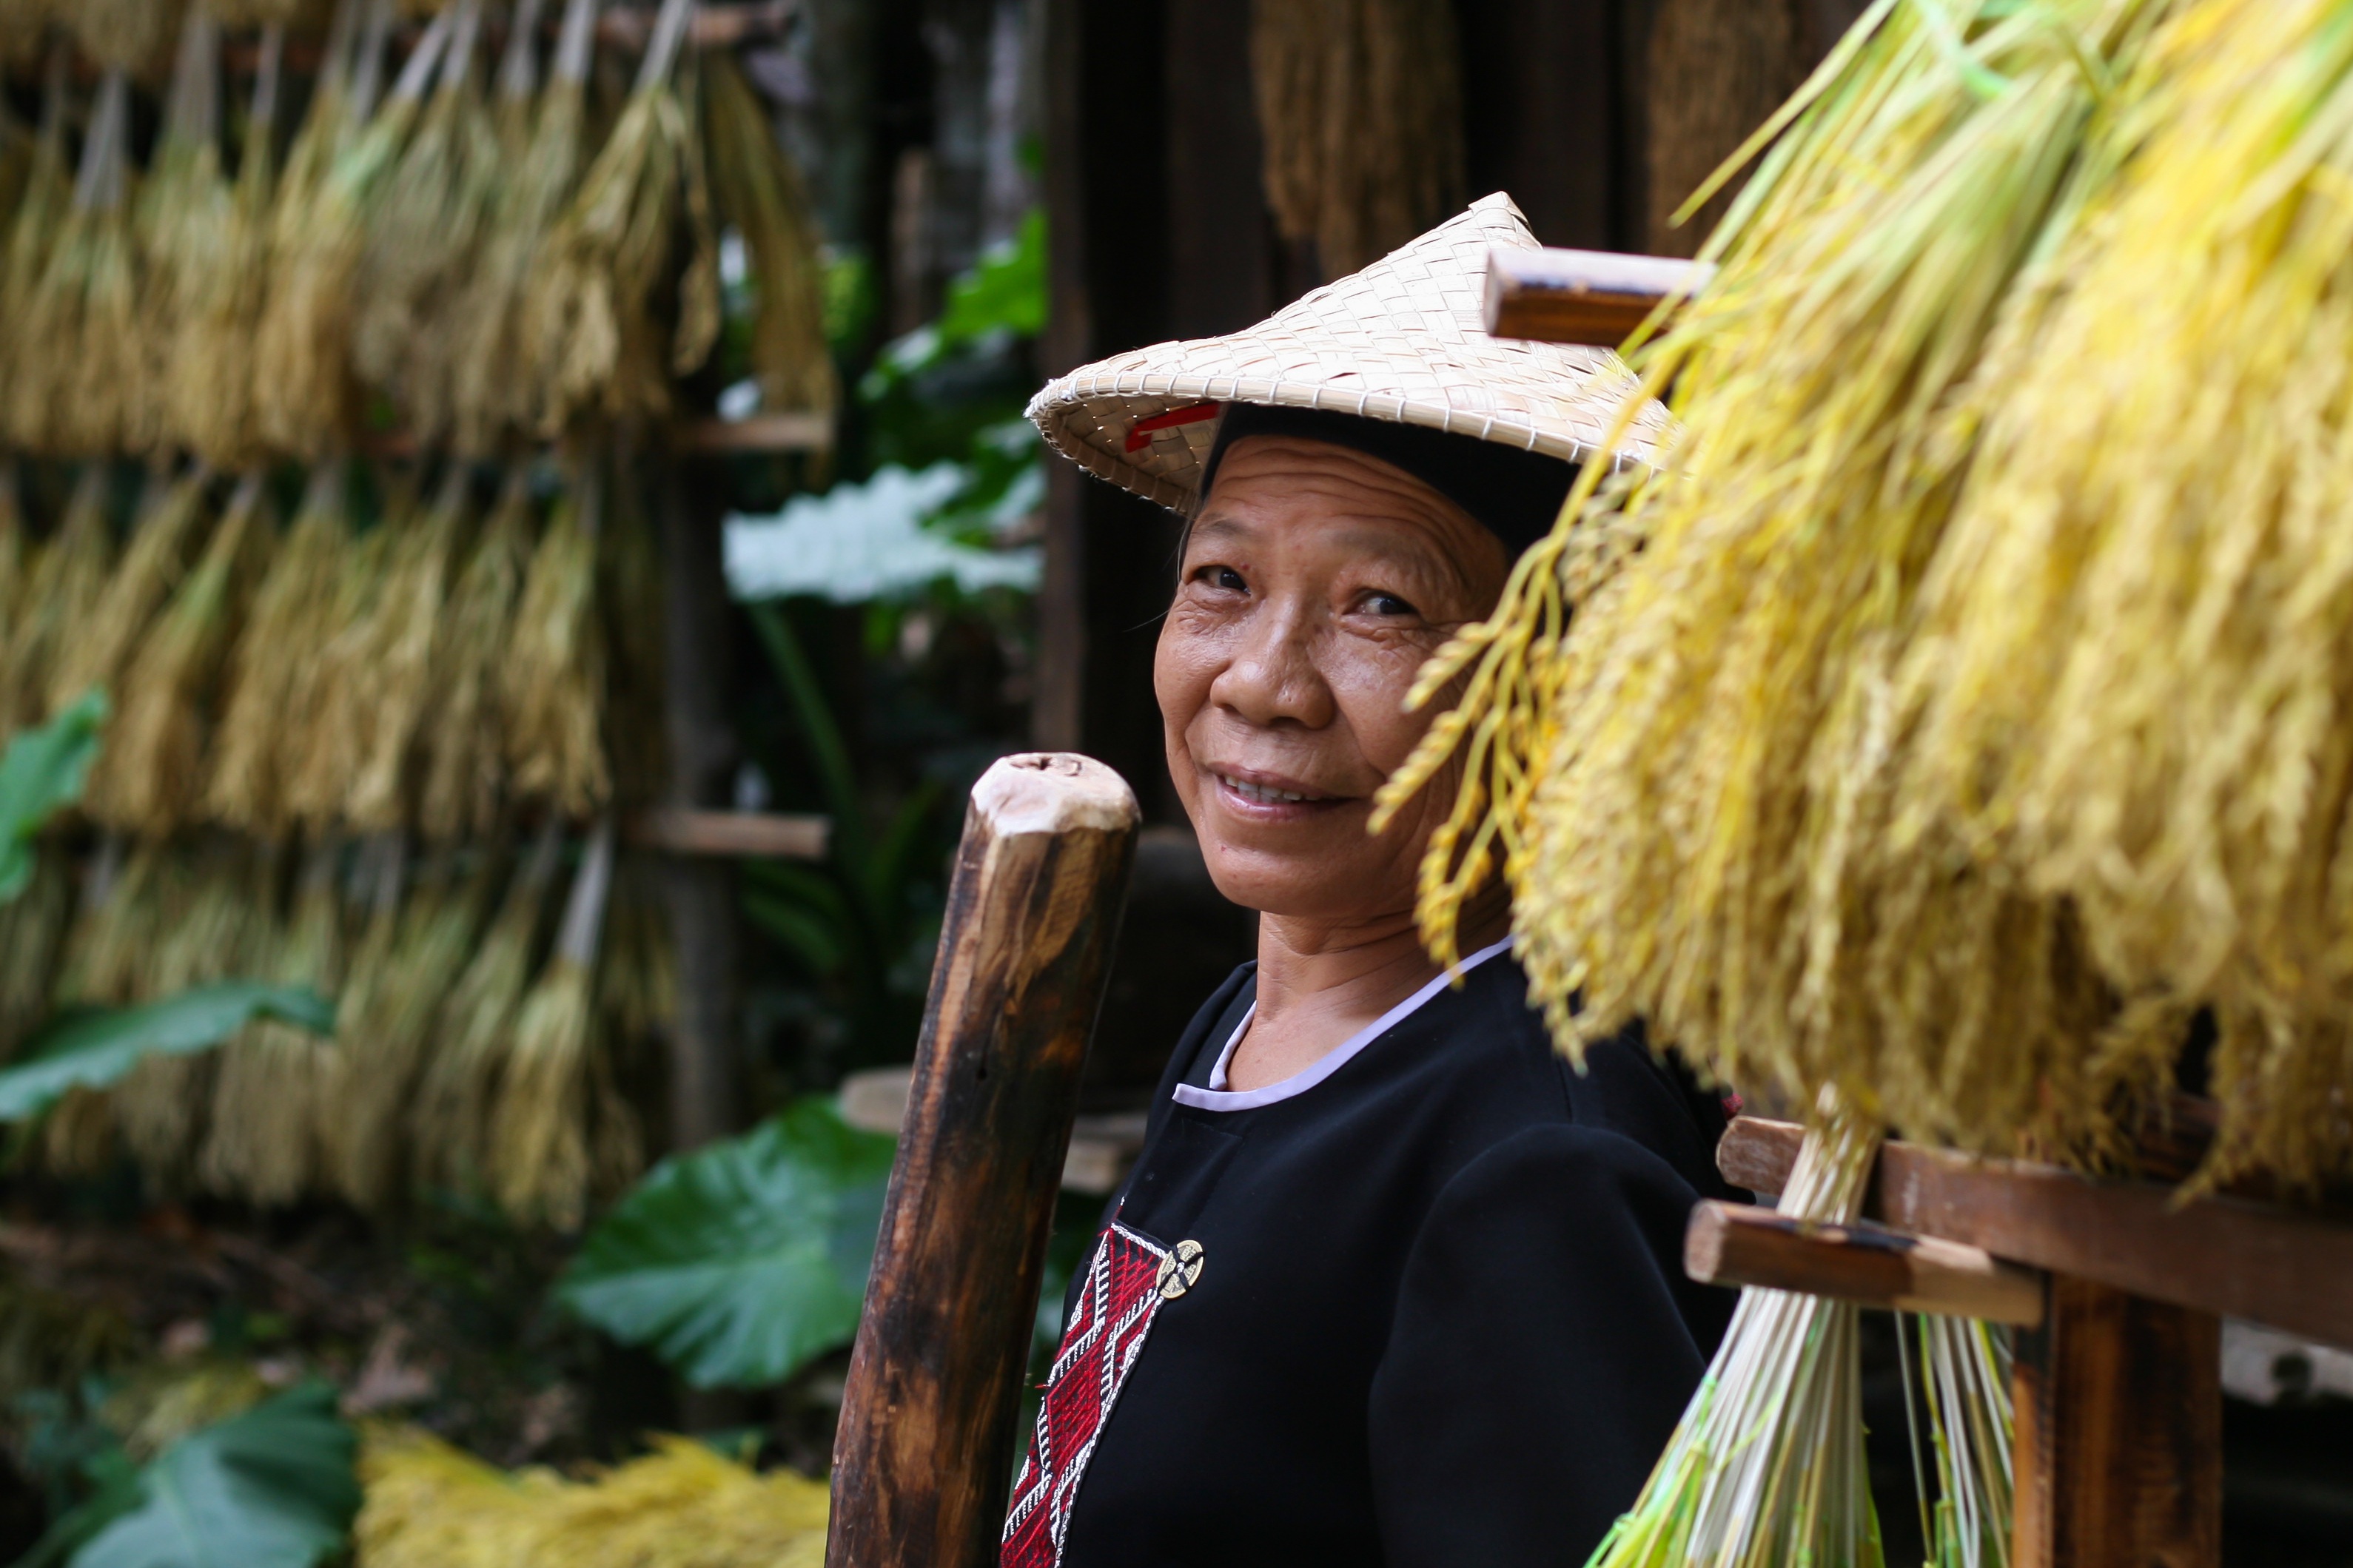
person, people, old, asian, food, crop, asia, agriculture, smile, old woman, temple, culture, style, historical, tradition, china, traditional, chinese woman, chinese hat